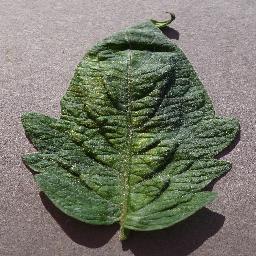
Label: Tomato___Spider_mites Two-spotted_spider_mite